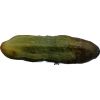
Label: cucumber